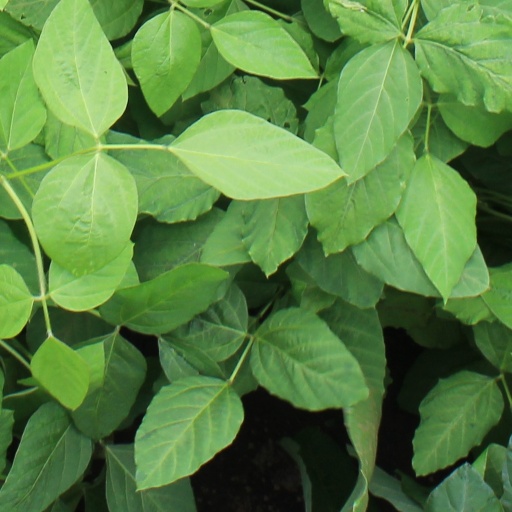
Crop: soybean